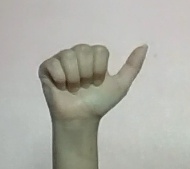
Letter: dhad